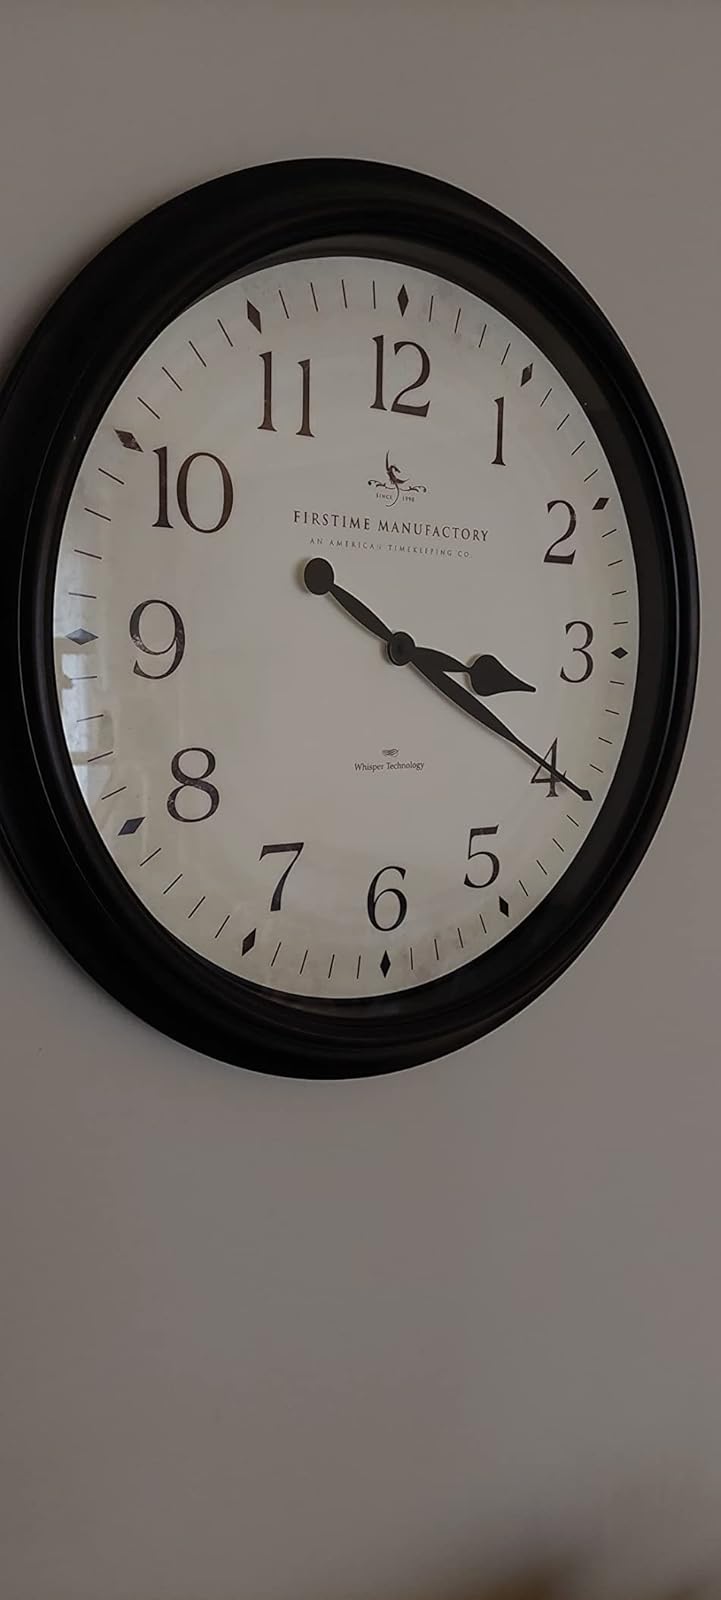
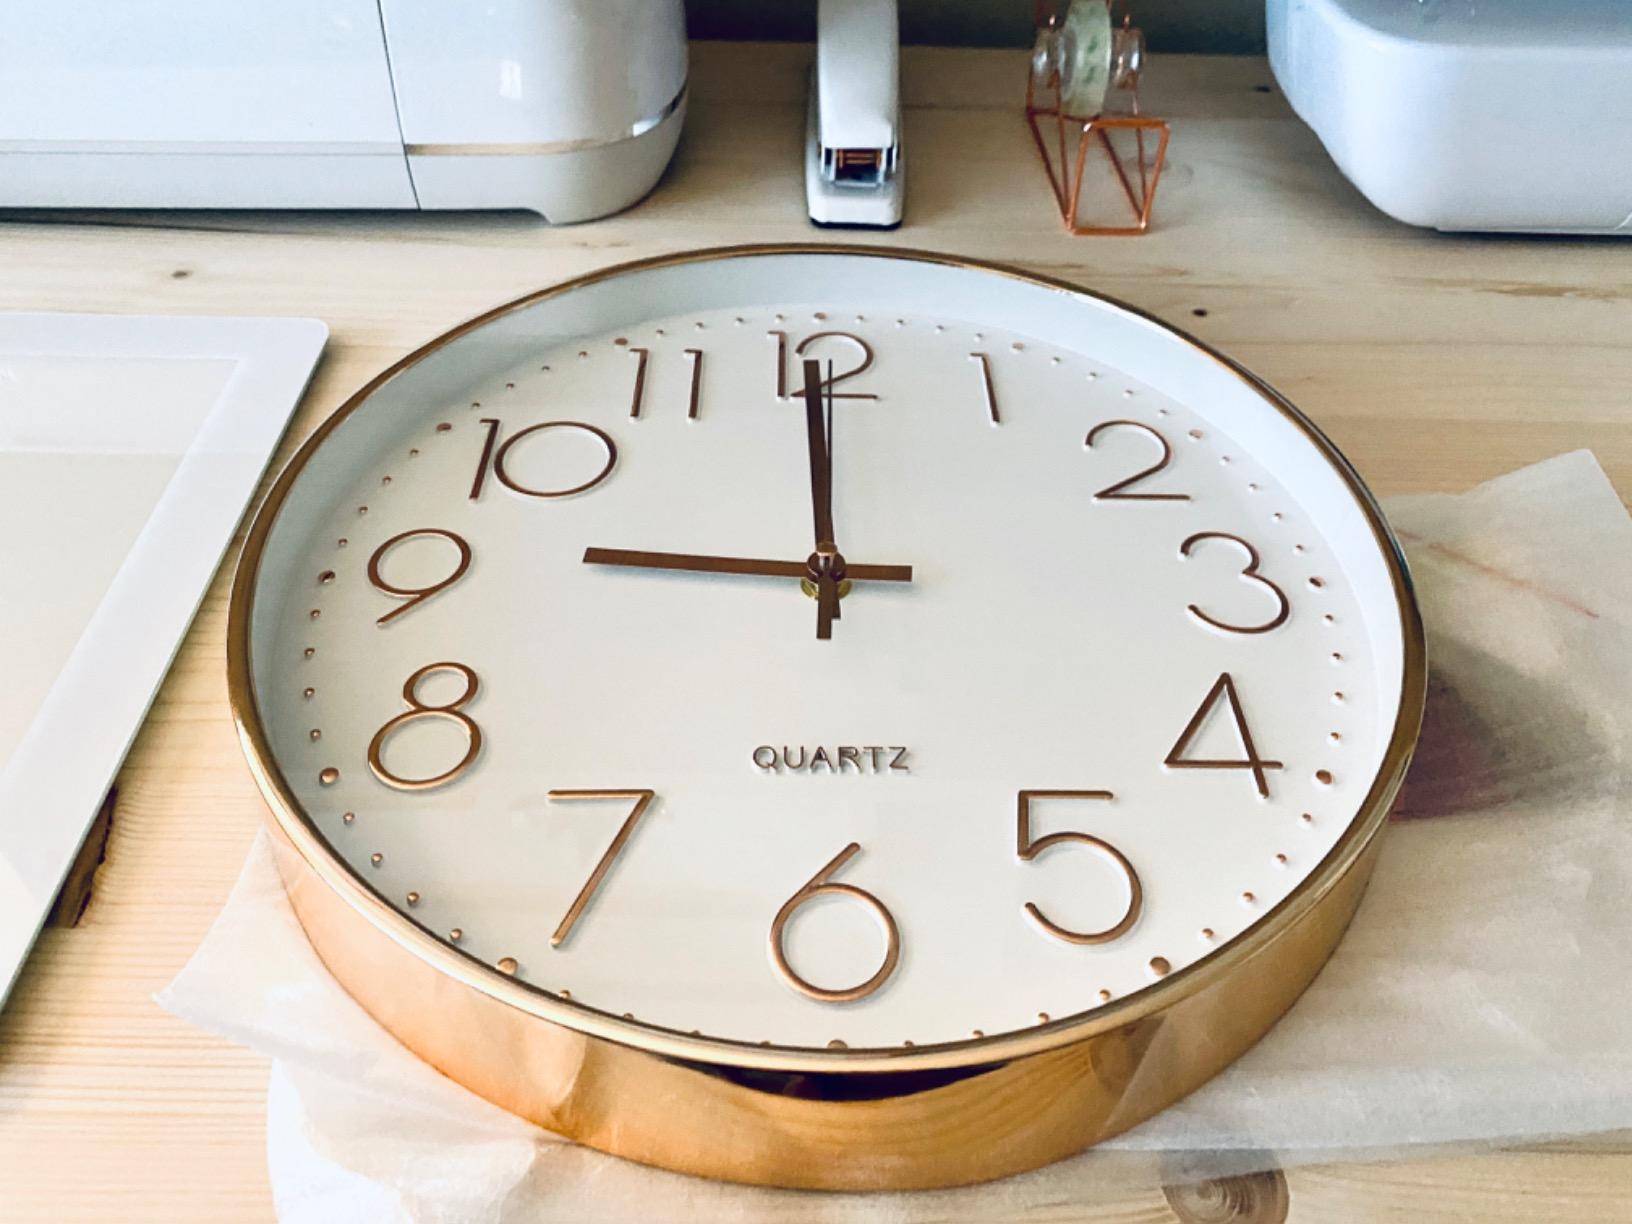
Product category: clock
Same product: no